History of Protestantism

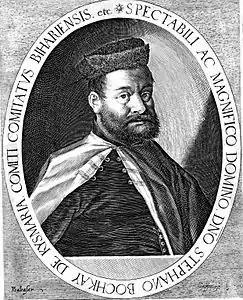
Stephen Bocskay prevented the Holy Roman Emperor from imposing Roman Catholicism on Hungarians with the help of the Ottomans.

The Reformation in Scotland's case culminated ecclesiastically in the re-establishment of the church along Reformed lines, and politically in the triumph of English influence over that of France. John Knox is regarded as the leader of the Scottish Reformation.